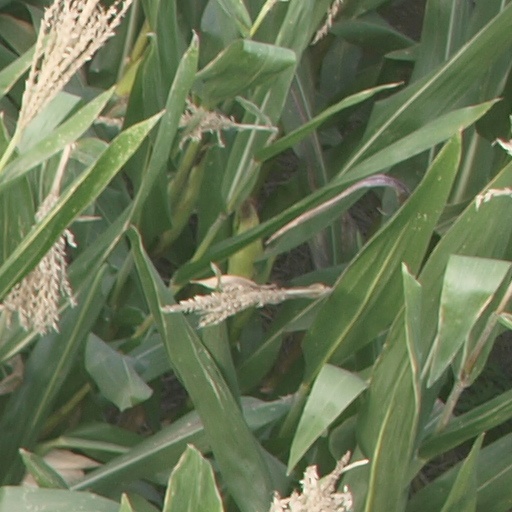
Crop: maize; corn